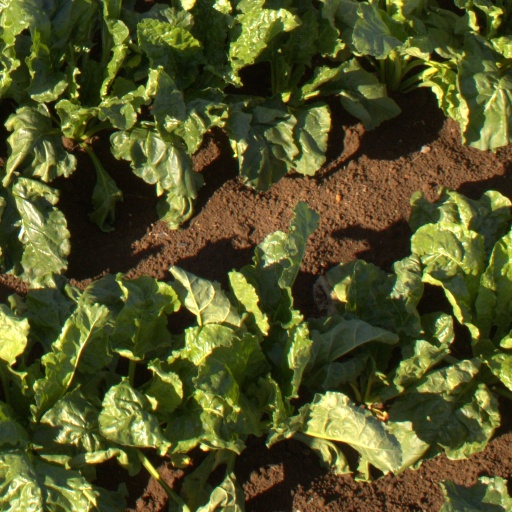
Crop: sugar beet